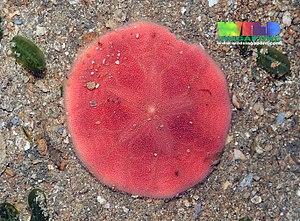
Les Laganidae forment une famille d'oursins irréguliers, de l'ordre des Clypeasteroida.
Les Laganiformes sont un infra-ordre d'oursins plats.
Les Peronella forment un genre d'oursins irréguliers, de la famille des Laganidae.
Les Scutellina sont un sous-ordre d'oursins plats.